Pomerania in the High Middle Ages

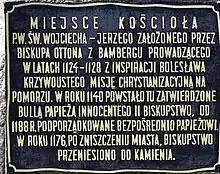
Plaque at the site of the first cathedral in Wolin

On Otto of Bamberg's behalf, a diocese was founded with the see in Wolin ("Julin", "Jumne", "Vineta"), a major Slavic and Viking town in the Oder estituary. On October 14, 1140, Adalbert of Pomerania was made the first Bishop by Pope Innocent II. Otto however had died the year before. There was a rivalry between Otto's Diocese of Bamberg, the Diocese of Magdeburg and the Archdiocese of Gniezno for the incorporation of Pomerania. Pope Innocence II solved the dispute by repelling their claims and placed the new diocese directly under his Holy See. The see of the diocese was the church of "St Adalbert" in Wolin. The diocese had no clear-cut borders in the beginning, but roughly reached from the Tribsees burgh in the West to the Łeba River in the East. In the South, it comprised the northern parts of Uckermark and Neumark. As such, it was shaped after the territory held by Ratibor I, Duke of Pomerania.